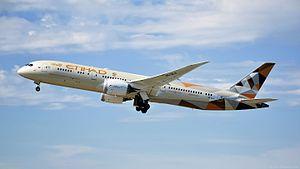
Etihad Airways est une compagnie aérienne basée à Abu Dhabi. Elle exploite des vols internationaux sur cinq continents depuis sa plate-forme de correspondance à l'aéroport international d'Abu Dhabi, et a transporté 10,3 millions de passagers en 2012. En 2013, Etihad Airways a transporté 12 millions de passagers soit une hausse de près de 16 % par rapport à l'année précédente.